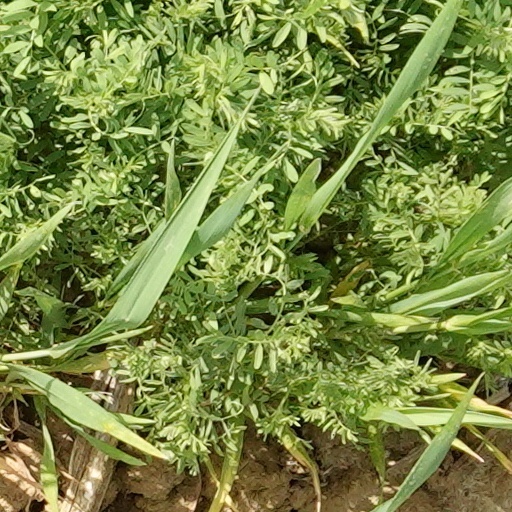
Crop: wheat